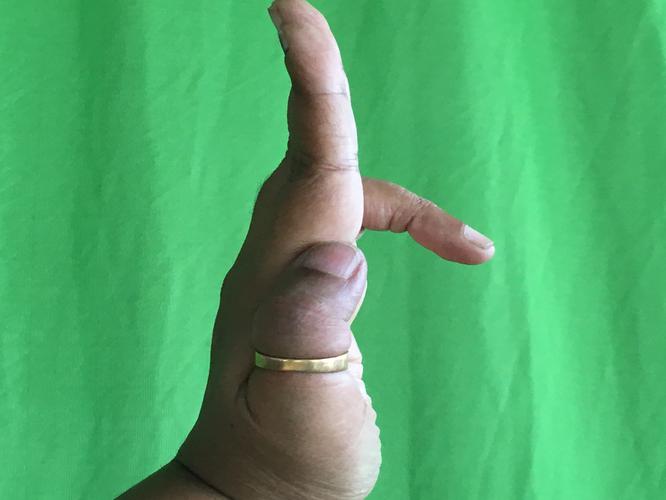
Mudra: Tripathaka
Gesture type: single_hand